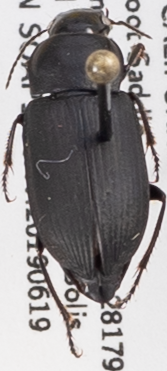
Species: Anisodactylus similis
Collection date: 2019-06-19
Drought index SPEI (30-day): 0.9
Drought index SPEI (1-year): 0.39
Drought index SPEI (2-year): -0.03